Mirik

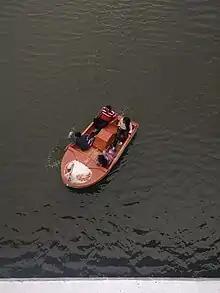
Tourists boating in Mirik Lake

Mirik Bazar, Thana Line, Krishnanagar, Deuseydara, Thurbo, Mirik Busty and Byapari Golai are some localities in Mirik where accommodation is available for tourists such as Lake View Villa. However, the majority of the hotels and restaurants are in the Krishnanagar area of Mirik. The Gorkhaland Territorial Administration operates a motel at a hilltop near the helipad at Ahalay and another tourist lodge located near the lake. There are other good hotels in Krishnanagar and some hotels in Mirik Bazar. There are many lodges and private guest houses. There is a Forest Rest House in Mirik that can be booked from the District Forest Office, Kurseong. There is also a PWD (Public Works Department) Inspection Bungalow near the lake that can be booked from Siliguri PWD office.